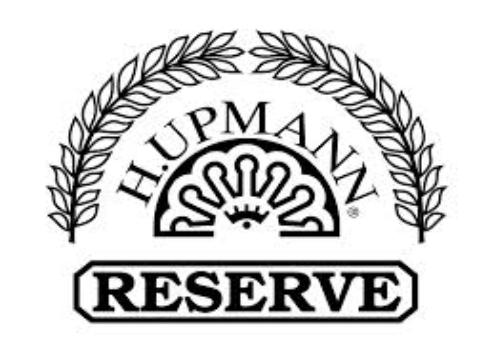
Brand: H. Upmann
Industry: Leisure